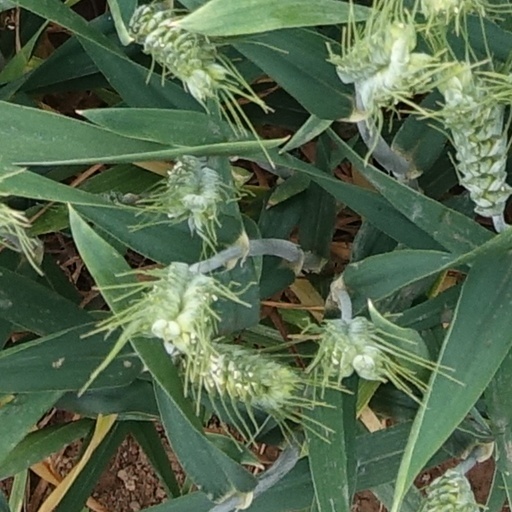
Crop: wheat